Haydarpaşa Cemetery

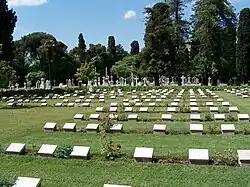
Military graves in the front row with civil burials in the background

Haydarpaşa Cemetery, also known as Haidar Pasha Cemetery, Istanbul,, located in the Haydarpaşa neighborhood of Üsküdar district in the Asian part of Istanbul, Turkey, is a burial ground established initially for British military personnel who took part in the Crimean War (1854–1856). The cemetery also contains graves of Commonwealth soldiers from the two World Wars, and civilians of British nationality.